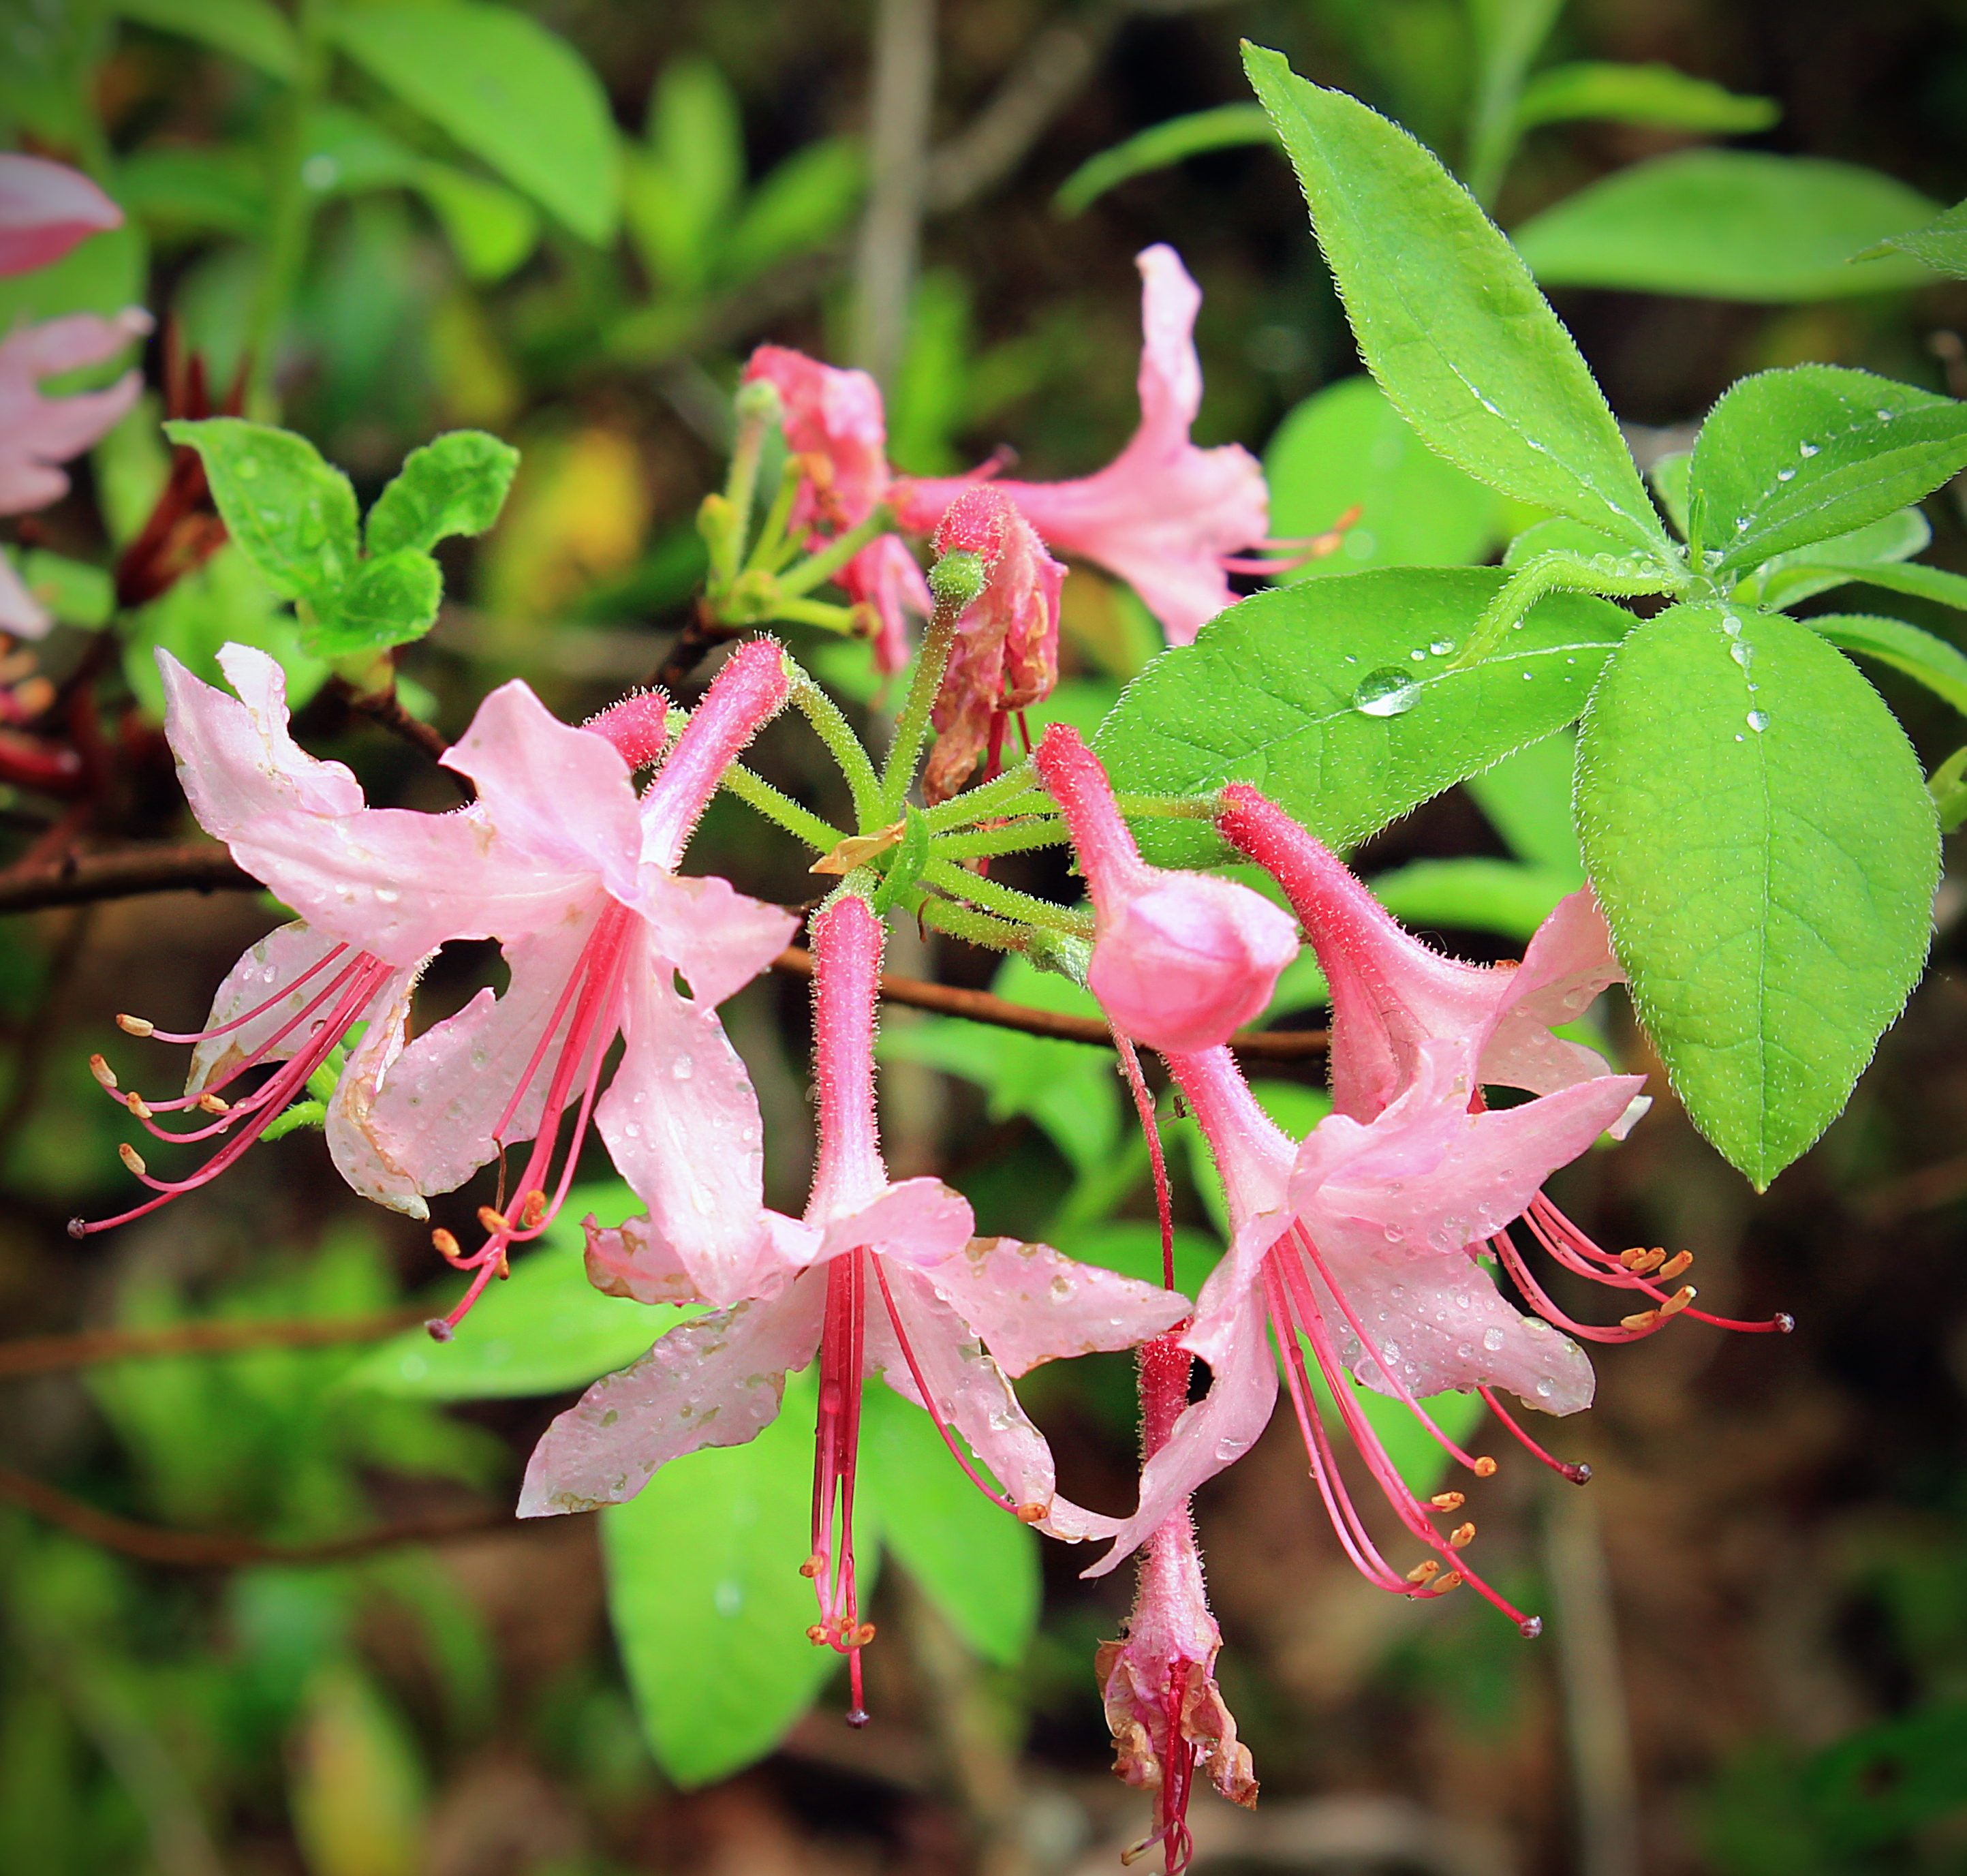
nature, blossom, plant, hiking, leaf, flower, spring, botany, flora, wildflower, flowers, creativecommons, shrub, clintoncounty, pennsylvaniawilds, wildflowers, pennsylvania, sproulstateforest, centrecounty, chuckkeipertrail, yostrunloop, yostruntrailloop, rhododendron, pinkazalea, bloomdraft, wildpinkazalea, macro photography, honeysuckle, flowering plant, woody plant, land plant, honeysuckle family